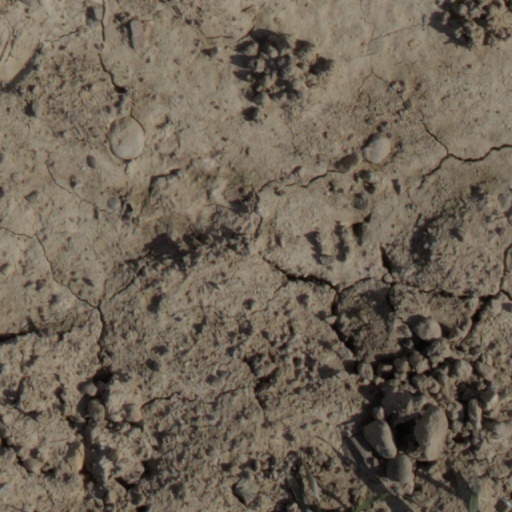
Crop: wheat